Aurora Boulevard

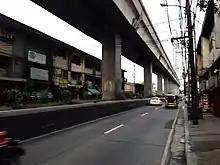
Eastbound lane of Aurora Boulevard in northern San Juan

The boulevard's origins can be traced back to the Camino de Mariquina (Marikina Road, also called San Juan-Marikina Road), a small road built in 1900 to link Manila, San Juan del Monte (San Juan), and Mariquina (Marikina). The road, now known as N. Domingo Street, was named "Calle N. Domingo" after Nicolas Domingo, a "relator" (court reporter) of the Real Audiencia of Manila in 1898.